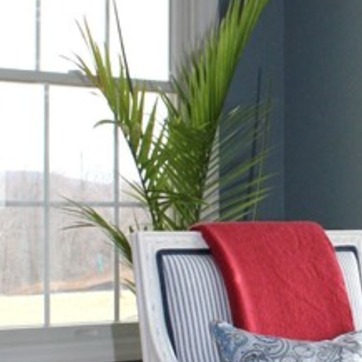
Material: foliage